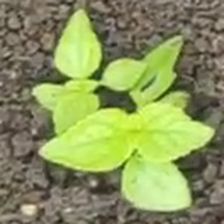
Weed species: Lamber_Quarter_plant(Chenopodium )